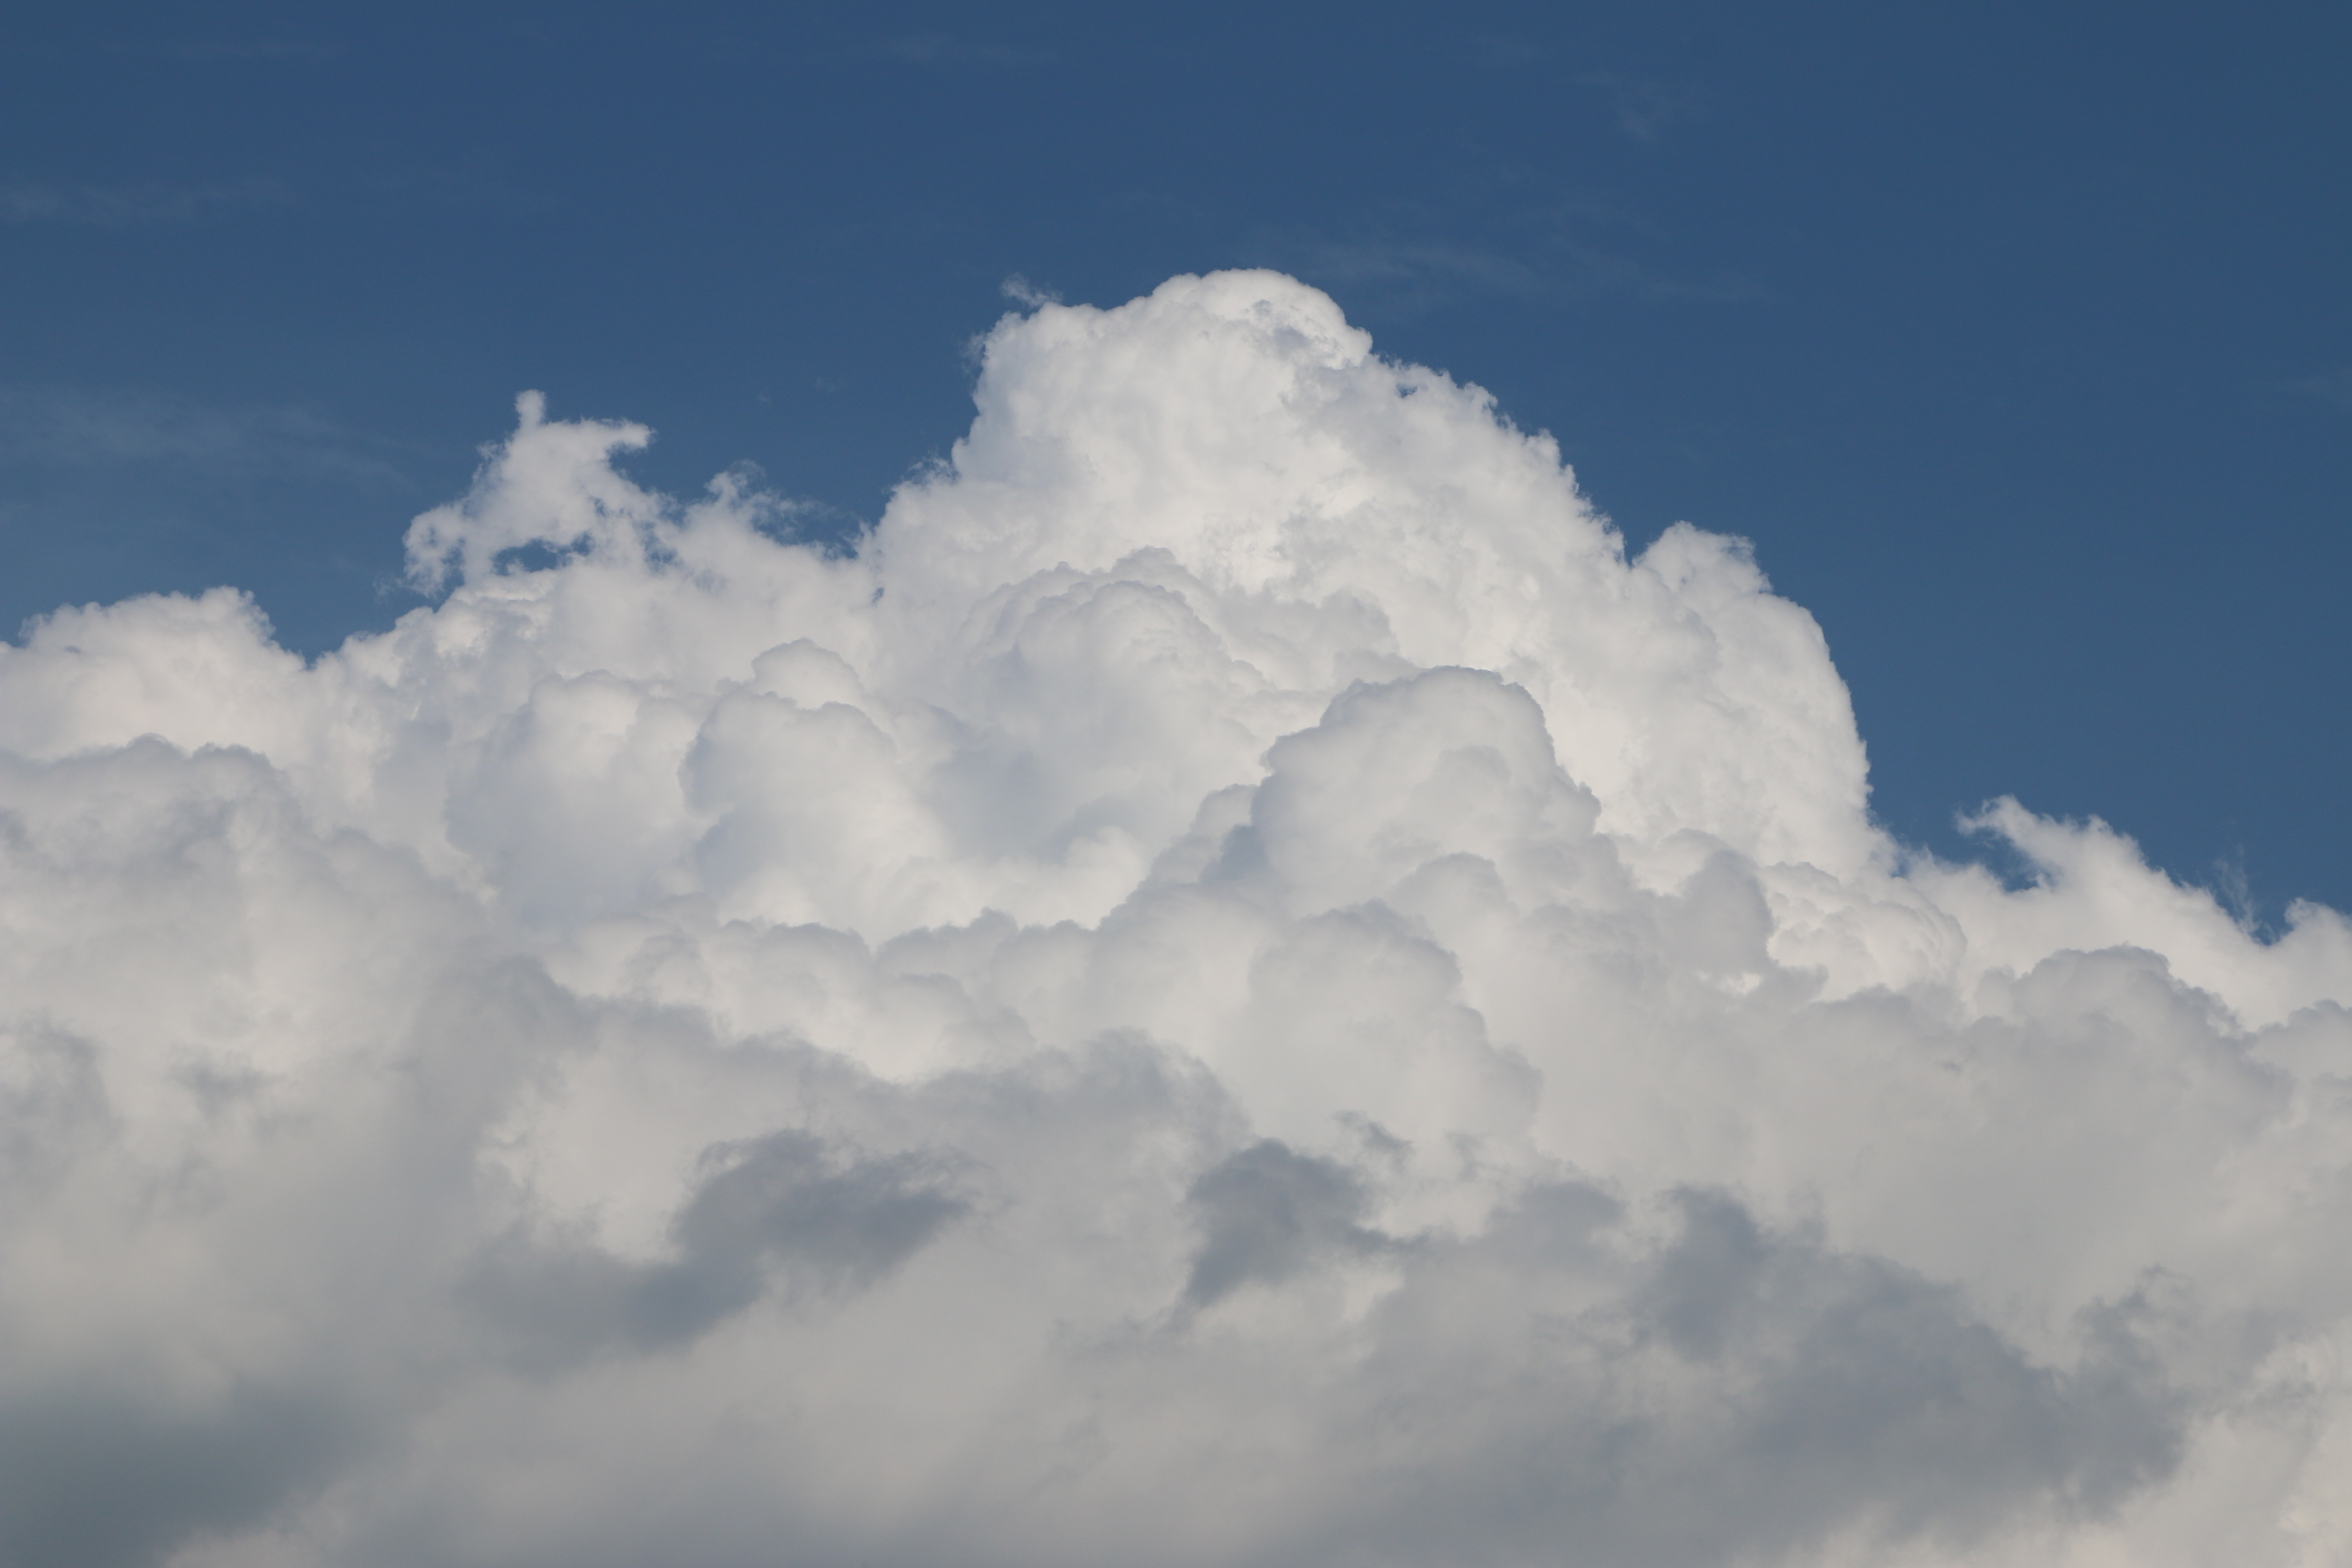
Cloud type: Cumulonimbus